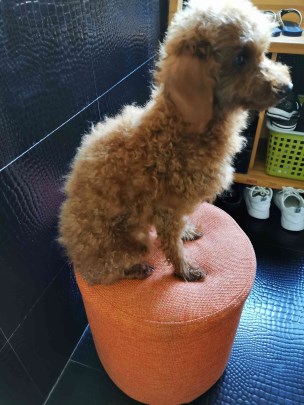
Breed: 7449-n000128-teddy